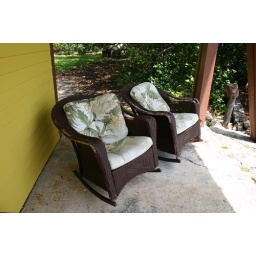
Rockers at the boat house in the Barnacle